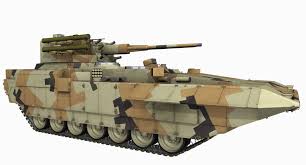
Label: BMP-T15